Endel Ruberg

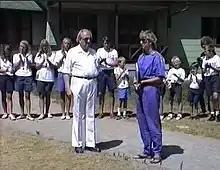
Endel Ruberg in 1989 receiving an award at Jõekääru summer camp.

Endel Ruberg was very involved with youth. He worked with young people in camps and in scouting, giving them opportunities to paint and work in leather under his guidance. He also volunteered for three years to help blind and disabled children and guide teachers at the Mackay Centre School in Montreal. On art education, Ruberg said "I am there for guidance and assistance. Perhaps most important of all is encouragement. The young get discouraged easily. The finished [art] work is good incentive. Through early achievement comes patience and eventually maturity."